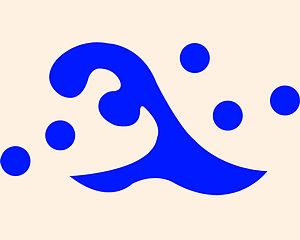
La bataille de la Nagara-gawa se déroule sur les berges de la Nagara-gawa dans la province japonaise de Mino en avril 1556. Le site de la bataille correspond à l'actuelle ville de Gifu dans la préfecture de Gifu. La bataille oppose Saitō Dōsan et son fils, Saitō Yoshitatsu, à l'origine d'un coup d'État.